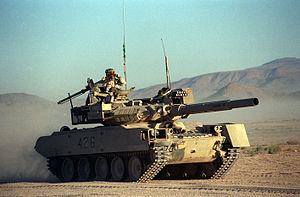
Le M551 Sheridan est un char léger développé à partir de 1956 pour l'United States Army par la division Allison de General Motors, au total 1 562 exemplaires ont été fabriqués entre juillet 1966 et août 1970. Il fut baptisé en hommage au général de cavalerie Philip Sheridan, qui s'est illustré durant la guerre de Sécession. C'était le premier blindé à être capable de tirer un missile antichar depuis son canon/lanceur de 152 mm, unique dans son genre, comme certains chars soviétiques quelques années plus tard, mais la complexité de la dualité obus-missiles de son armement fit que ce concept ne remporta pas le succès espéré.
Le Fort Irwin & Centre d'entraînement national est l'un des grands centres d'entraînement des forces armées des États-Unis. Il est situé dans le désert des Mojaves au nord du comté de San Bernardino en Californie et fait partie des United States Army Installation Management Command. Le Bicycle Lake Army Airfield, base aérienne dépendant de l'United States Army est à proximité immédiate.